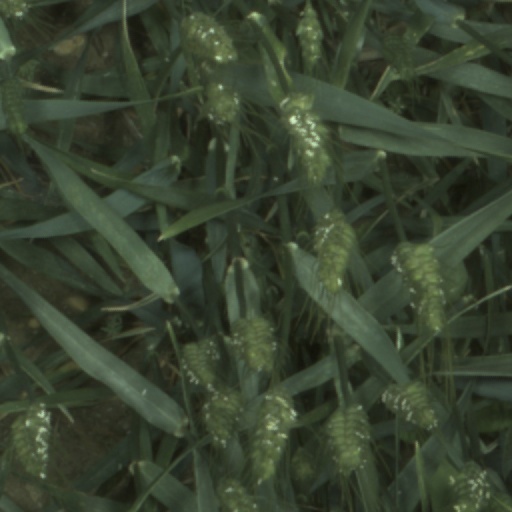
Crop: wheat